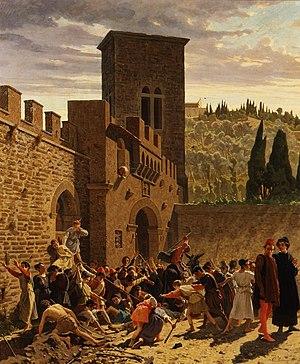
Jacopo de 'Pazzi est devenu le chef des Pazzi en 1464. Lui, son neveu Francesco et son frère Renato ont été exécutés après la conspiration des Pazzi le 26 avril 1478